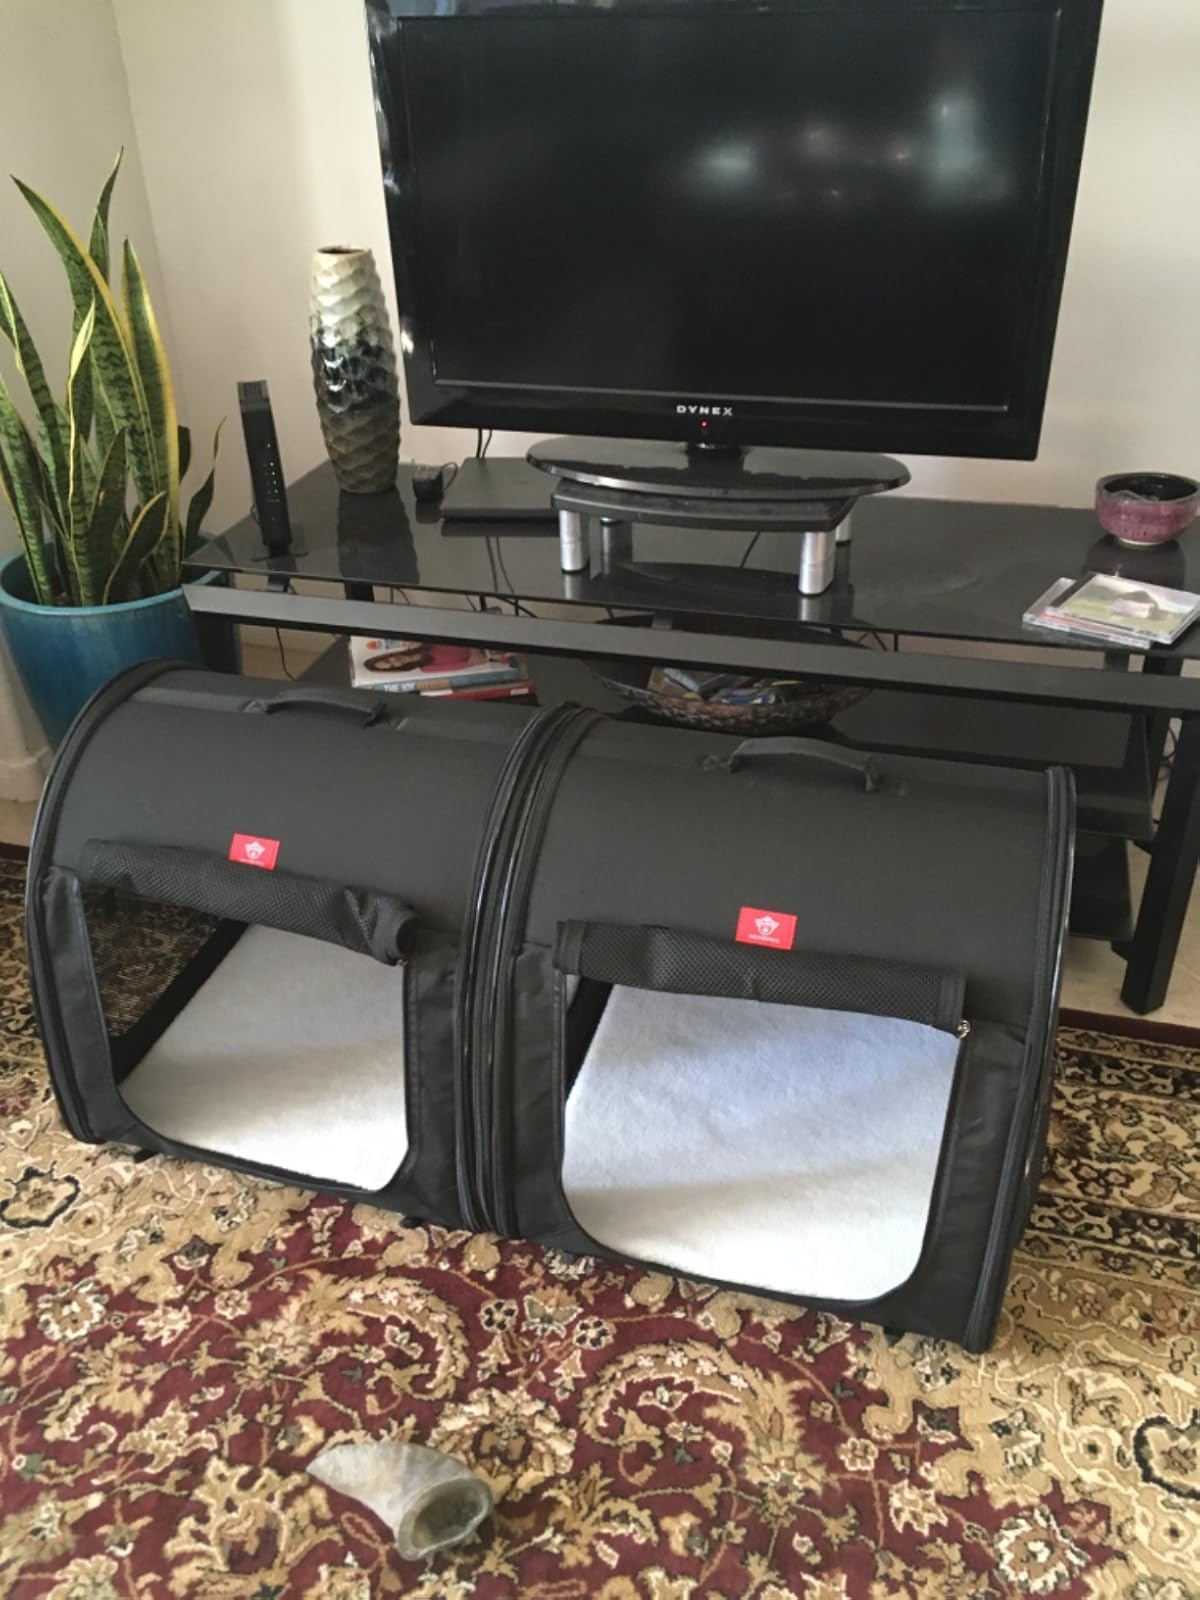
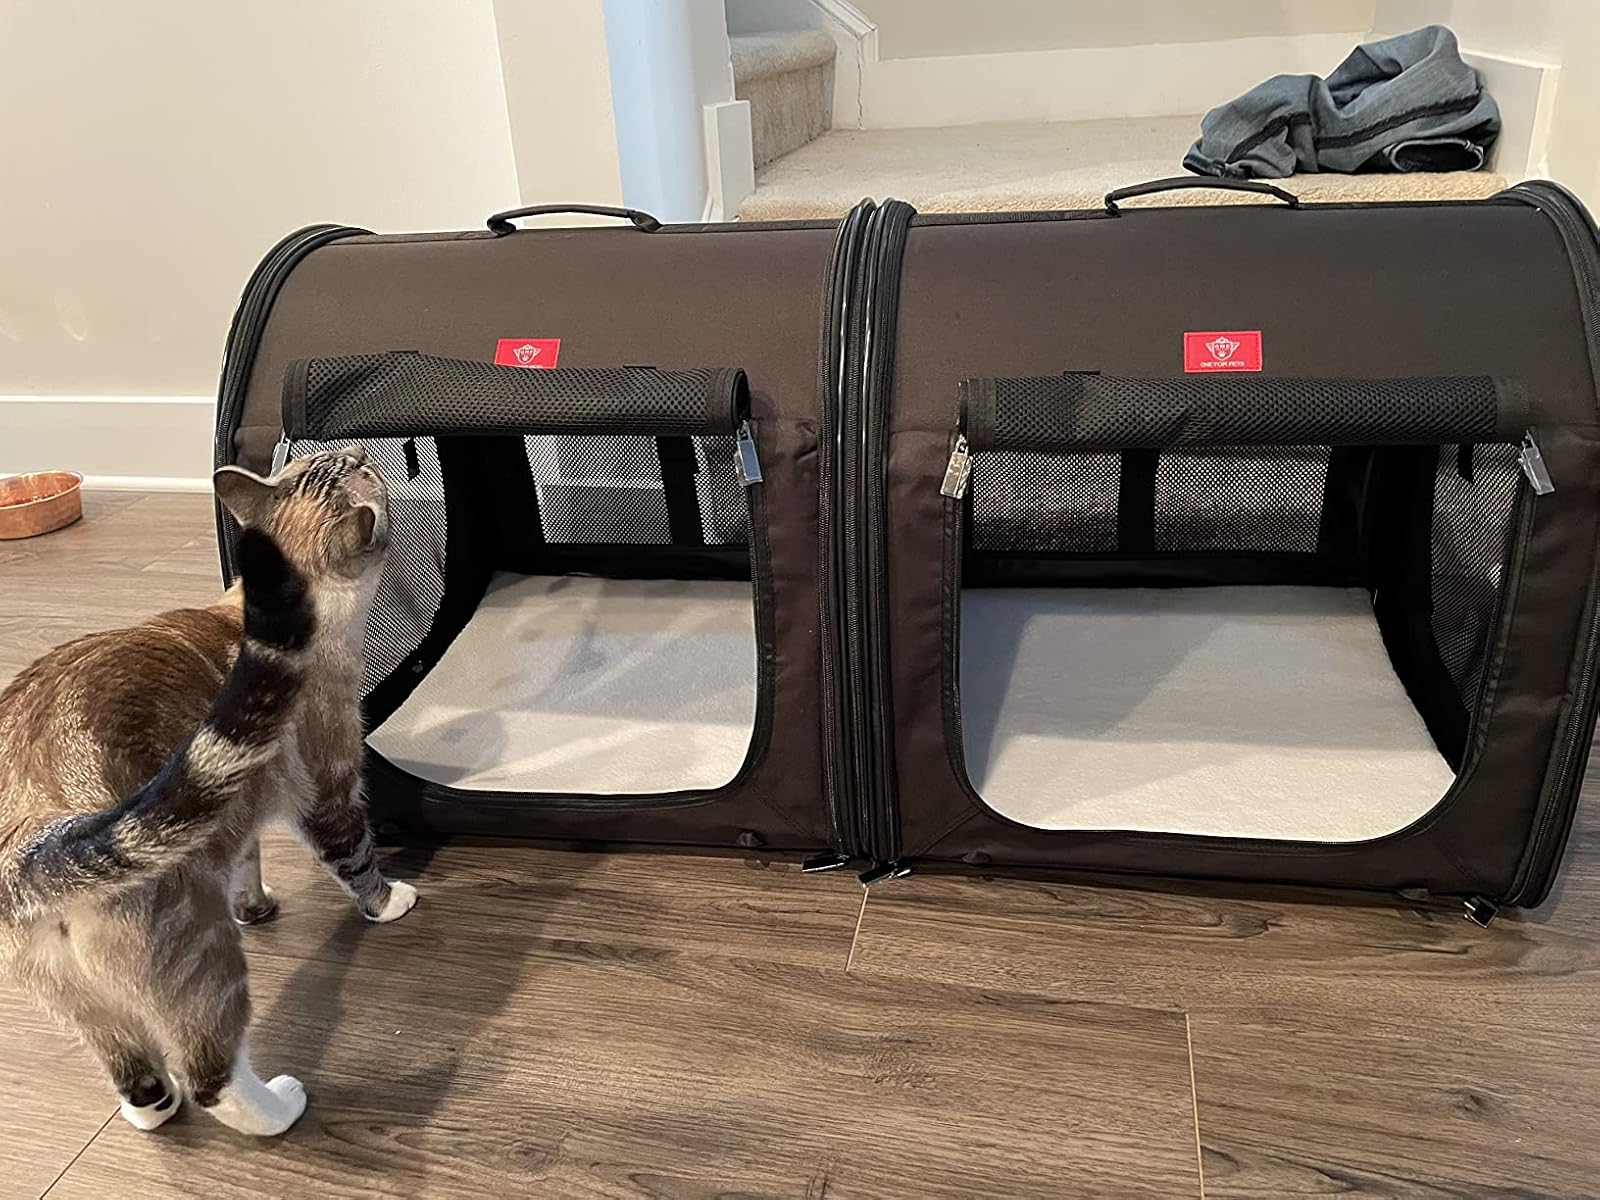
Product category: items_kennel
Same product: yes